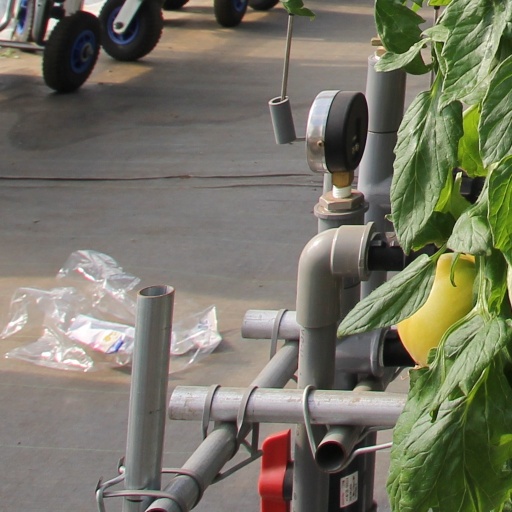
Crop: tomato